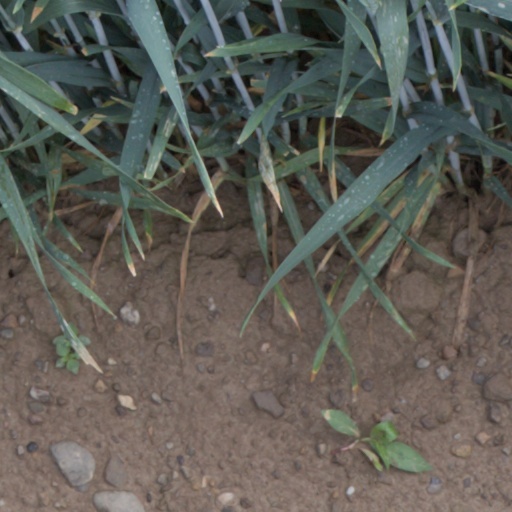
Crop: wheat